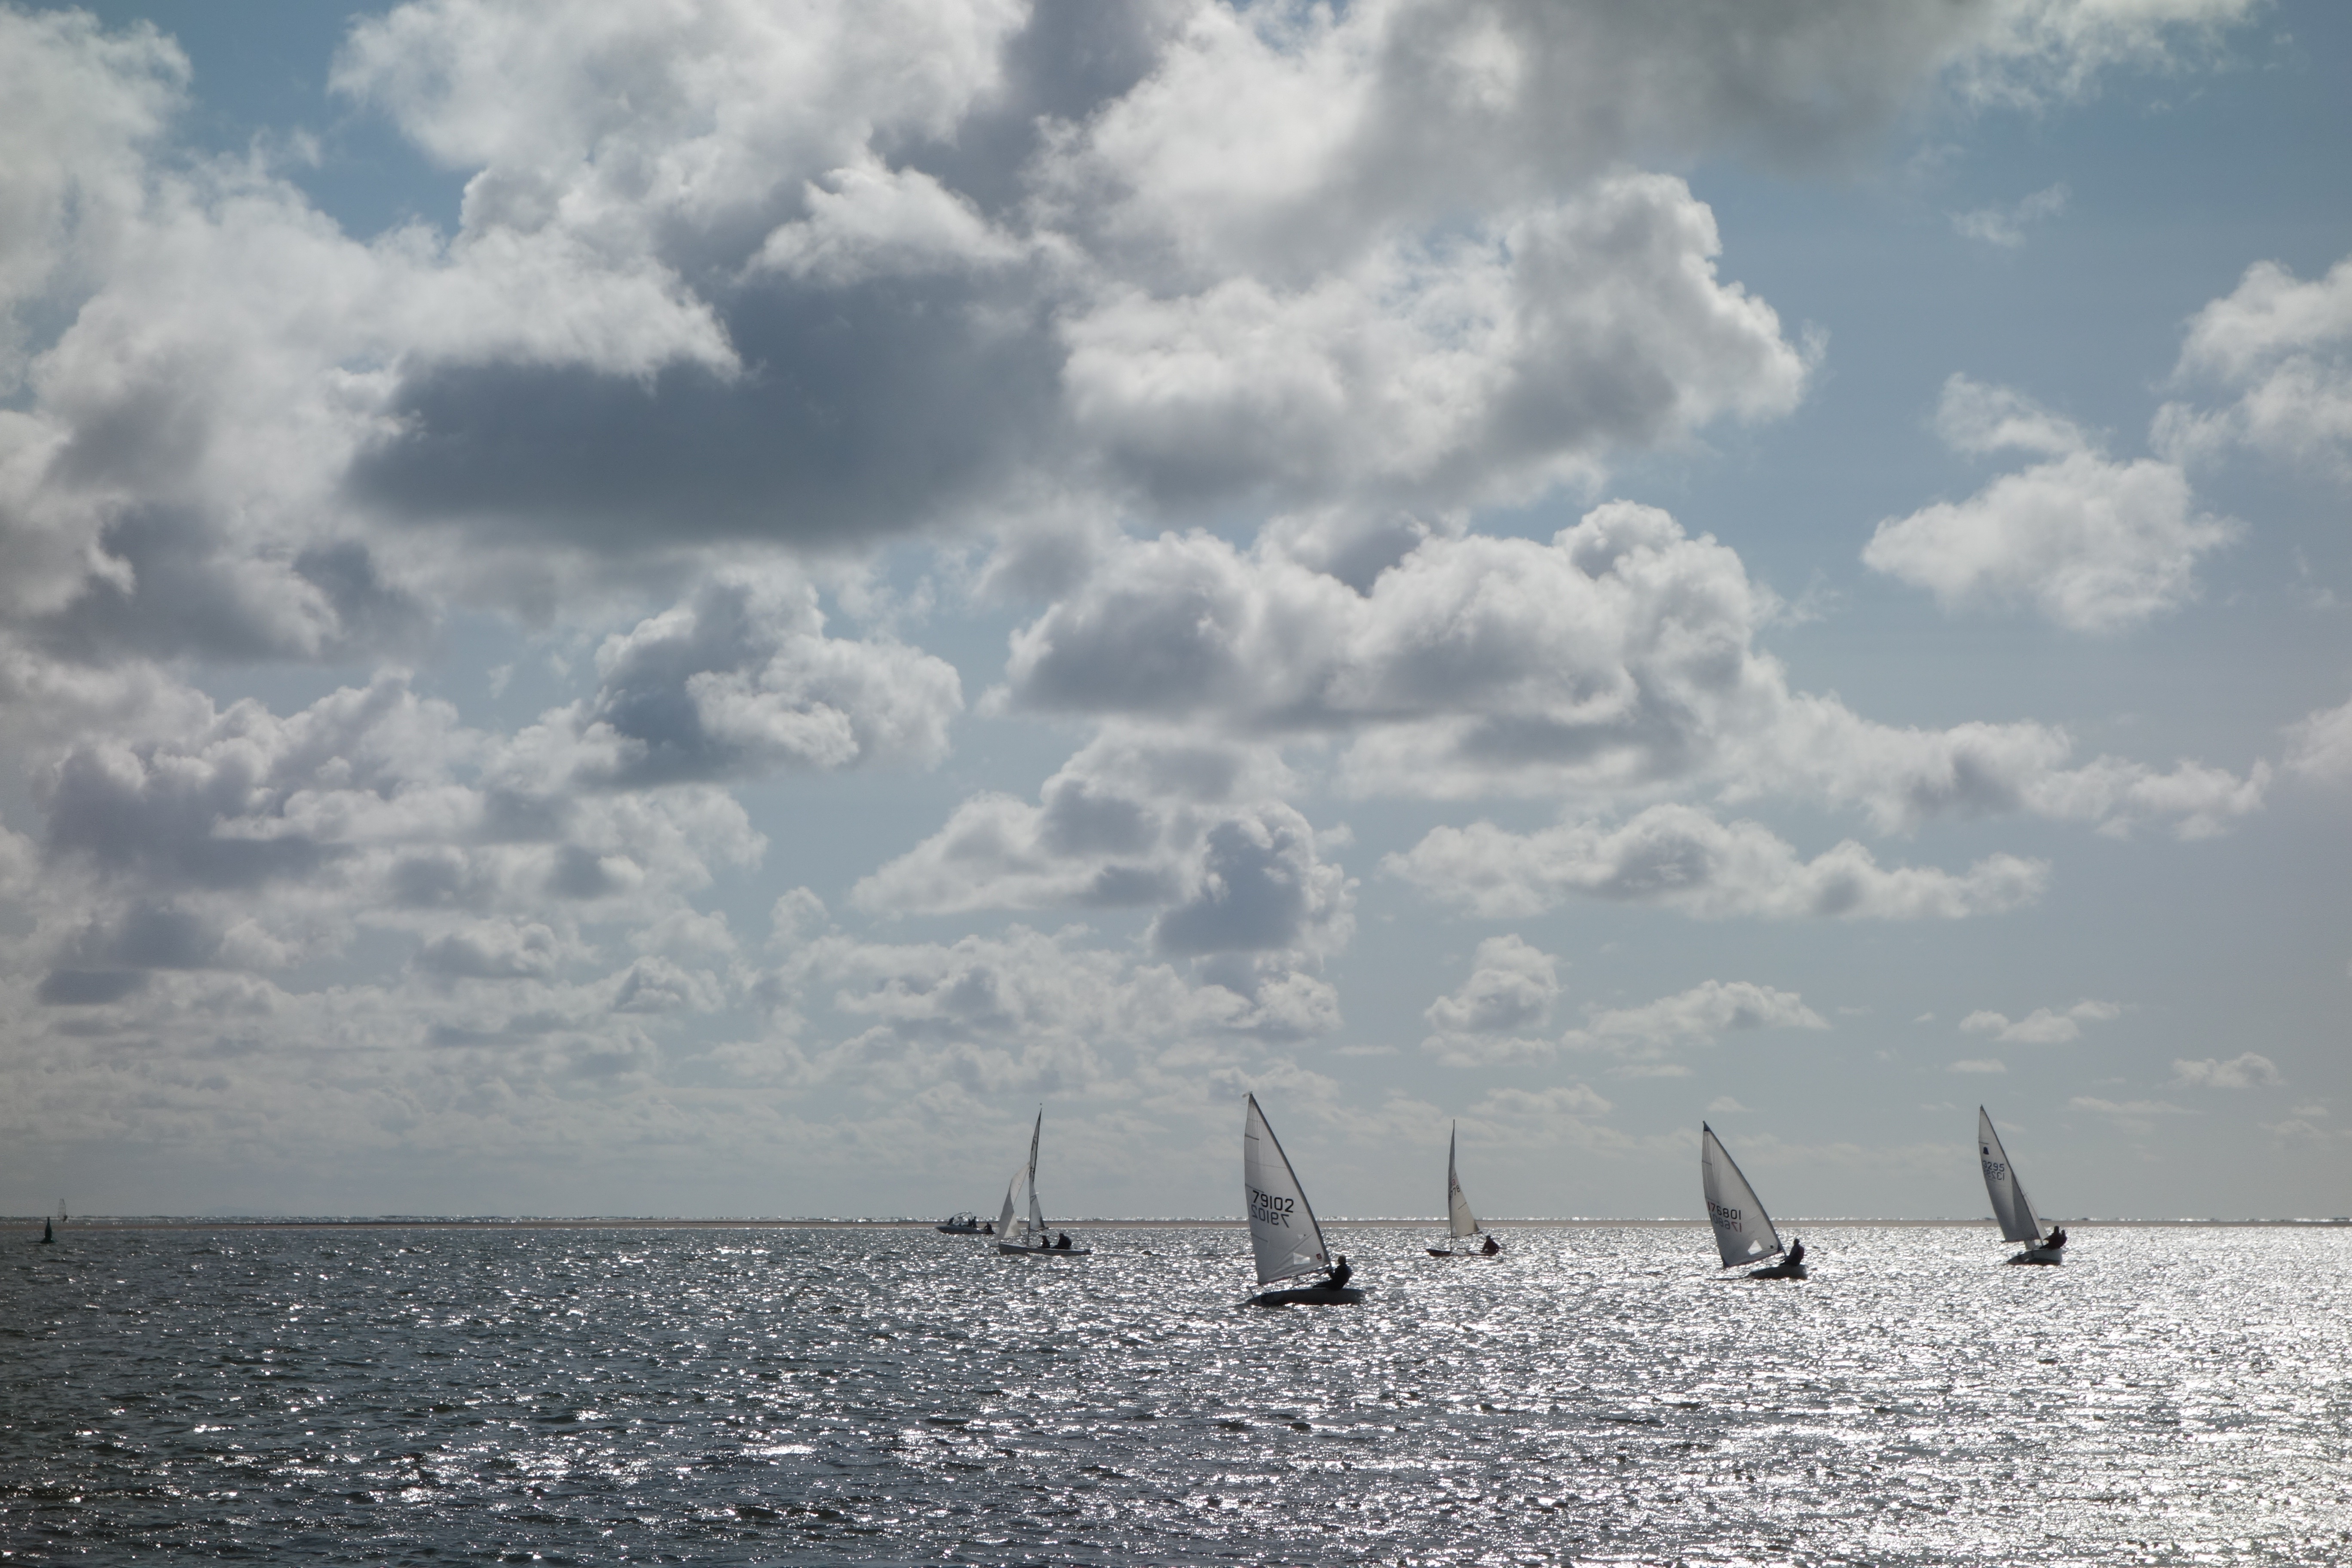
sea, coast, outdoor, ocean, horizon, cloud, sky, boat, shore, wave, wind, ship, summer, recreation, vehicle, sailing, yacht, bay, leisure, sailboat, activity, race, competition, nautical, boating, sail, marine, maritime, regatta, wind wave